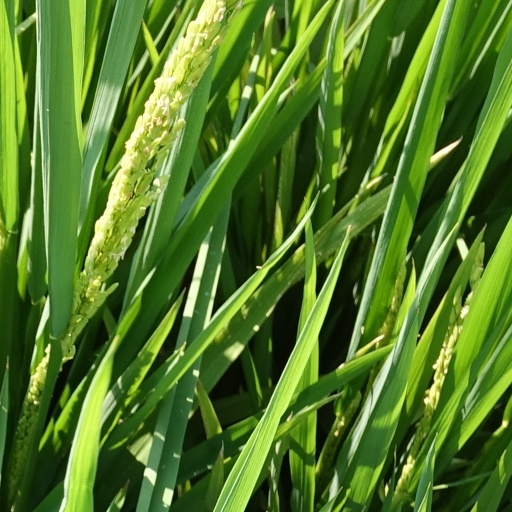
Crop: rice